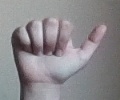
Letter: dhad